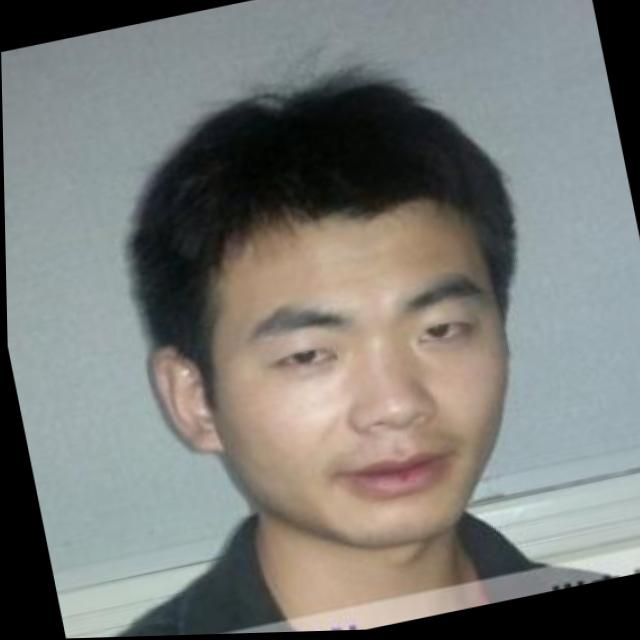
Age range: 21-44